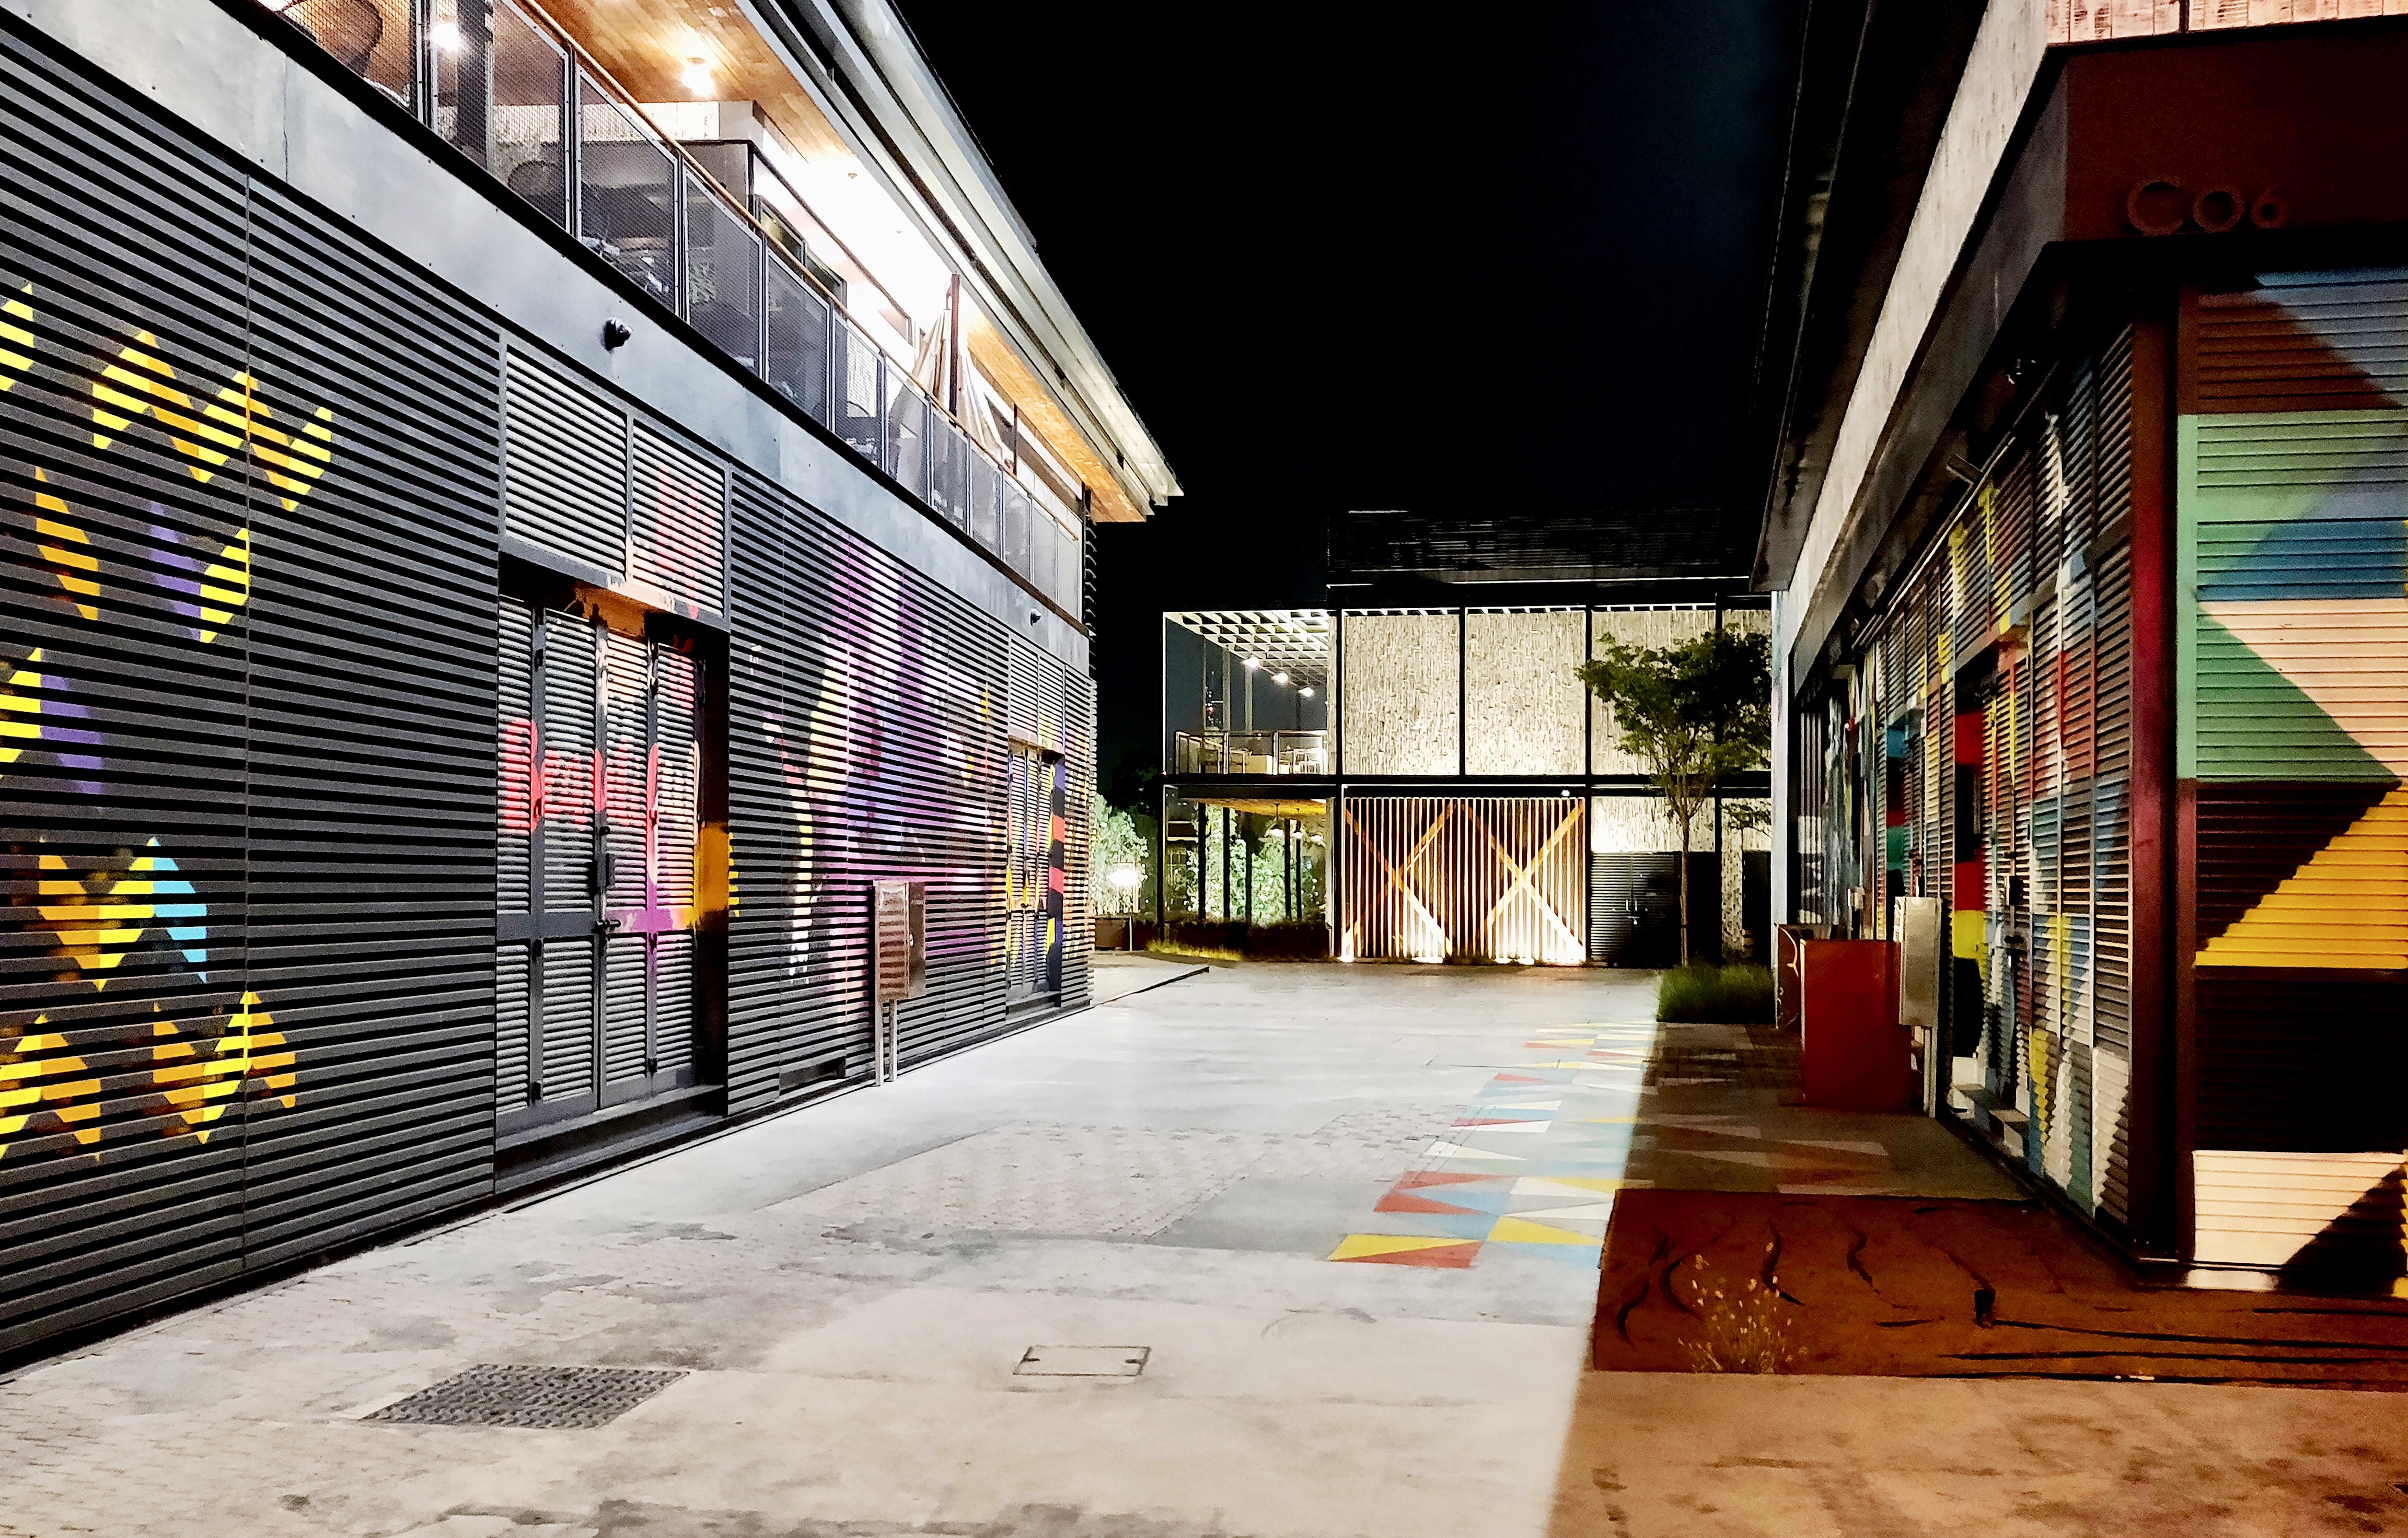
architecture, building, urban area, wall, street, alley, infrastructure, design, house, art, interior design, night, facade, road, city